Kontor of Bruges

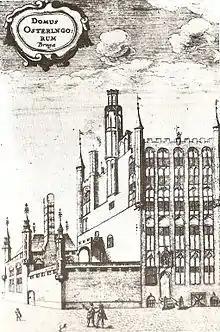
The "Oosterlingenhuis" in the 17th century

The Hansards rented the "Oosterlingenhuis" ("Easterling house", it refers to Germans) from 1442 as their own guildhall. In 1478 its new guildhall buildings at the "Oosterlingenplein" were completed. But the kontor continued to use the canteen of the monastery of the Carmelite order. The monastery hasn't survived, while the façade of the "Oostenlingenhuis" doesn't exist anymore.